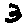
Label: 3